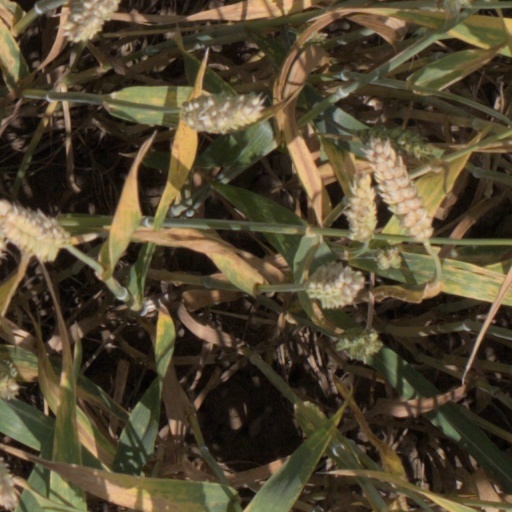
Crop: wheat